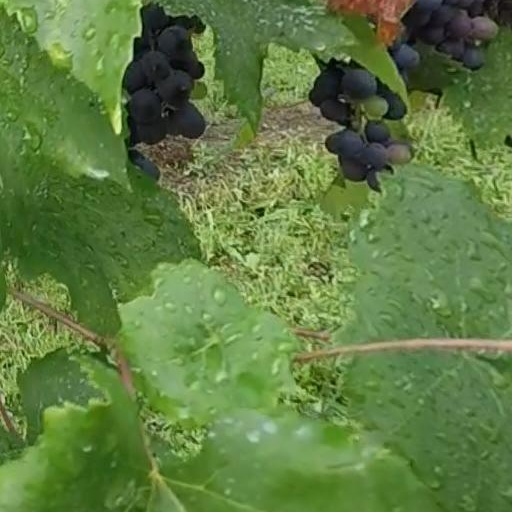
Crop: grape